M39 series 5-ton 6×6 truck

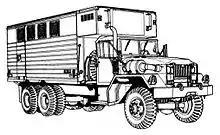
M291 expansible van truck

The M246, with an extra long wheelbase, was a wrecker with a fifth wheel mounted behind the boom. This let the truck perform wrecker duties and to load and tow semi trailers. All had a front and rear winch. Oversize 12.00×20 were used, this was the only model to have this size. As a wrecker the boom could support , as a tractor the fifth wheel load rating was .